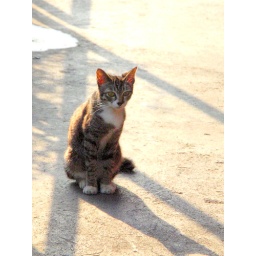
Various cats and dogs around Bangkok and Chiang Mai